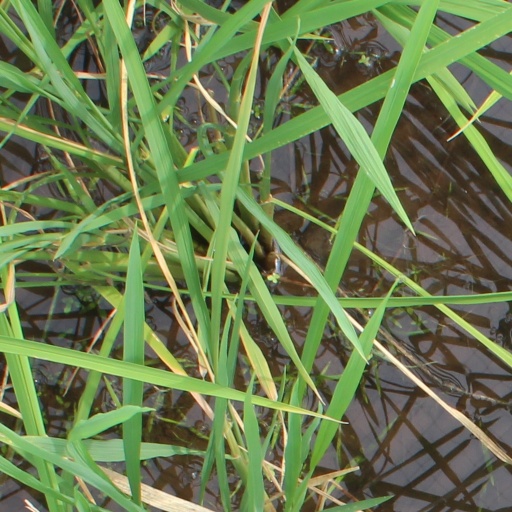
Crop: rice